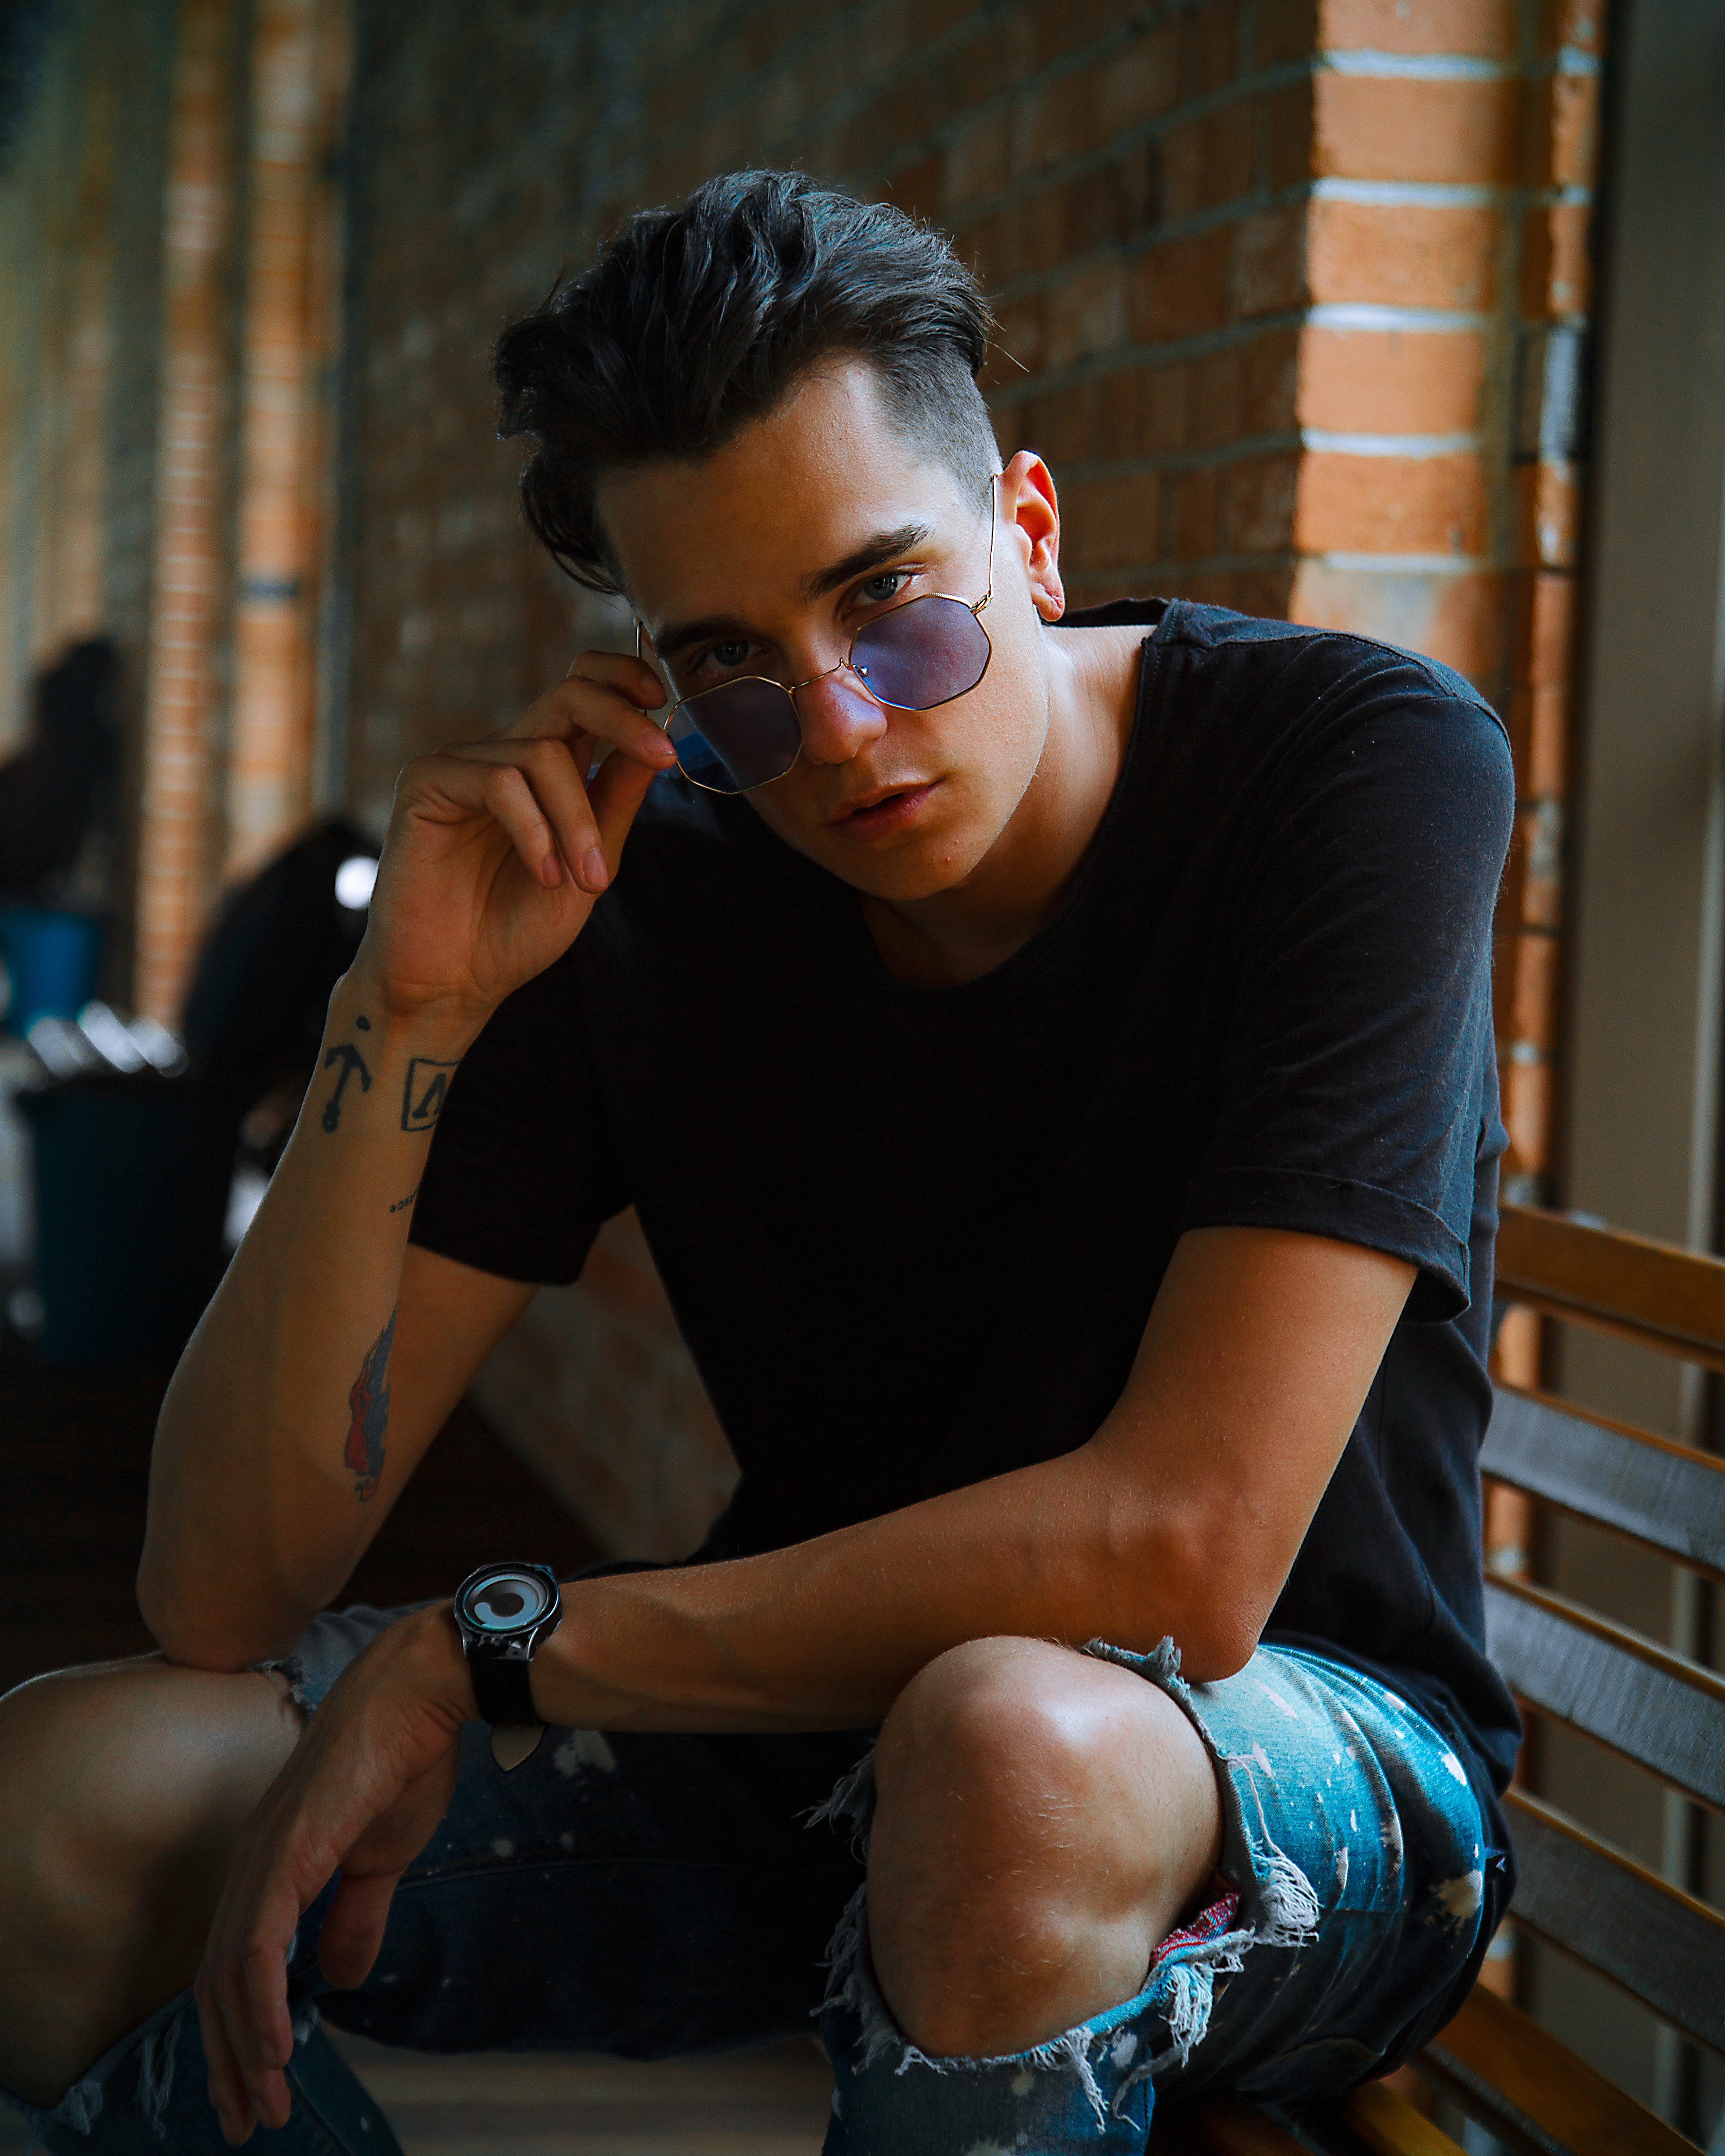
eyewear, blue, cool, beauty, fashion, sunglasses, arm, glasses, sitting, model, black hair, photography, muscle, photo shoot, vision care, t shirt, flash photography, tattoo